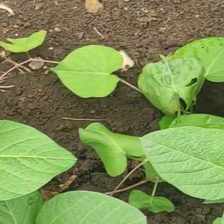
Weed species: Obscure_morning _glory(Ipomoea obscura)